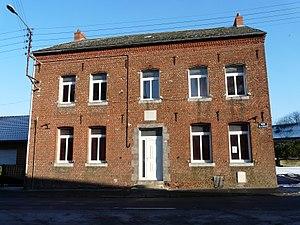
Béguinage à Clary (Nord)
Clary est une commune française située dans le département du Nord, en région Hauts-de-France.